One Step to Eternity

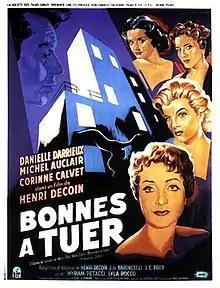

One Step to Eternity (French:Bonnes à tuer, Italian:Quattro donne nella notte) is a 1954 French-Italian thriller film directed by Henri Decoin and starring Danielle Darrieux, Michel Auclair and Corinne Calvet. It was shot at the Boulogne Studios in Paris. The film's sets were designed by the art director Jean d'Eaubonne.